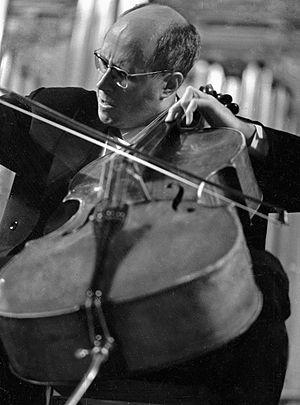
La maison-musée de Leopold et Mstislav Rostropovich est un musée installé dans l’immeuble où la famille Rostropovitch a vécu à Bakou de 1925 à 1931.